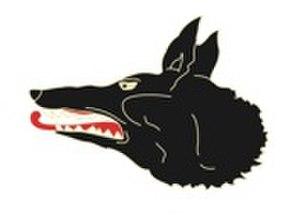
Insigne de l'escadrille ""Spad 79"""
L'escadron de chasse 1/4 Gascogne est une unité de combat de l'armée de l'air française. Basée sur la base aérienne 113 Saint-Dizier-Robinson, elle est équipée de Rafale et est la seconde unité de l'armée de l'air à en avoir reçus. Les avions de cet escadron portent un code de 113-IA à 113-IZ.